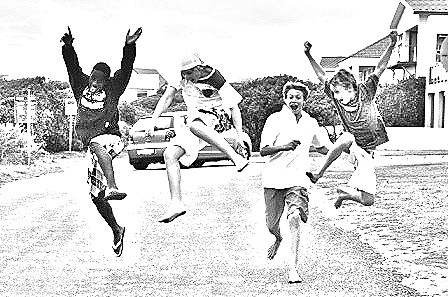
Portrait style: Sketch Portrait